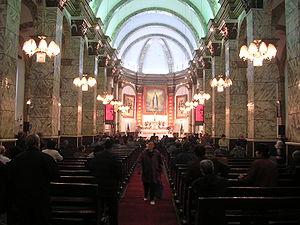
La cathédrale de l'Immaculée-Conception de Pékin, connue aussi sous le nom de Nantang, se situe près de l'arrêt Xuanwumen du métro de Pékin. L'édifice actuel, de style néobaroque, date de 1904. C'est le siège archiépiscopal de Mᵍʳ Joseph Li Shan, l'un des quelques évêques chinois reconnus à la fois par le Saint-Siège et par l'Église patriotique de Chine
Église catholique en Chine peut désigner, soit la communauté locale catholique dépendant du Saint-Siège et donc interdite en république populaire de Chine, soit l’organisme institutionnel dépendant du gouvernement de la république populaire de Chine.